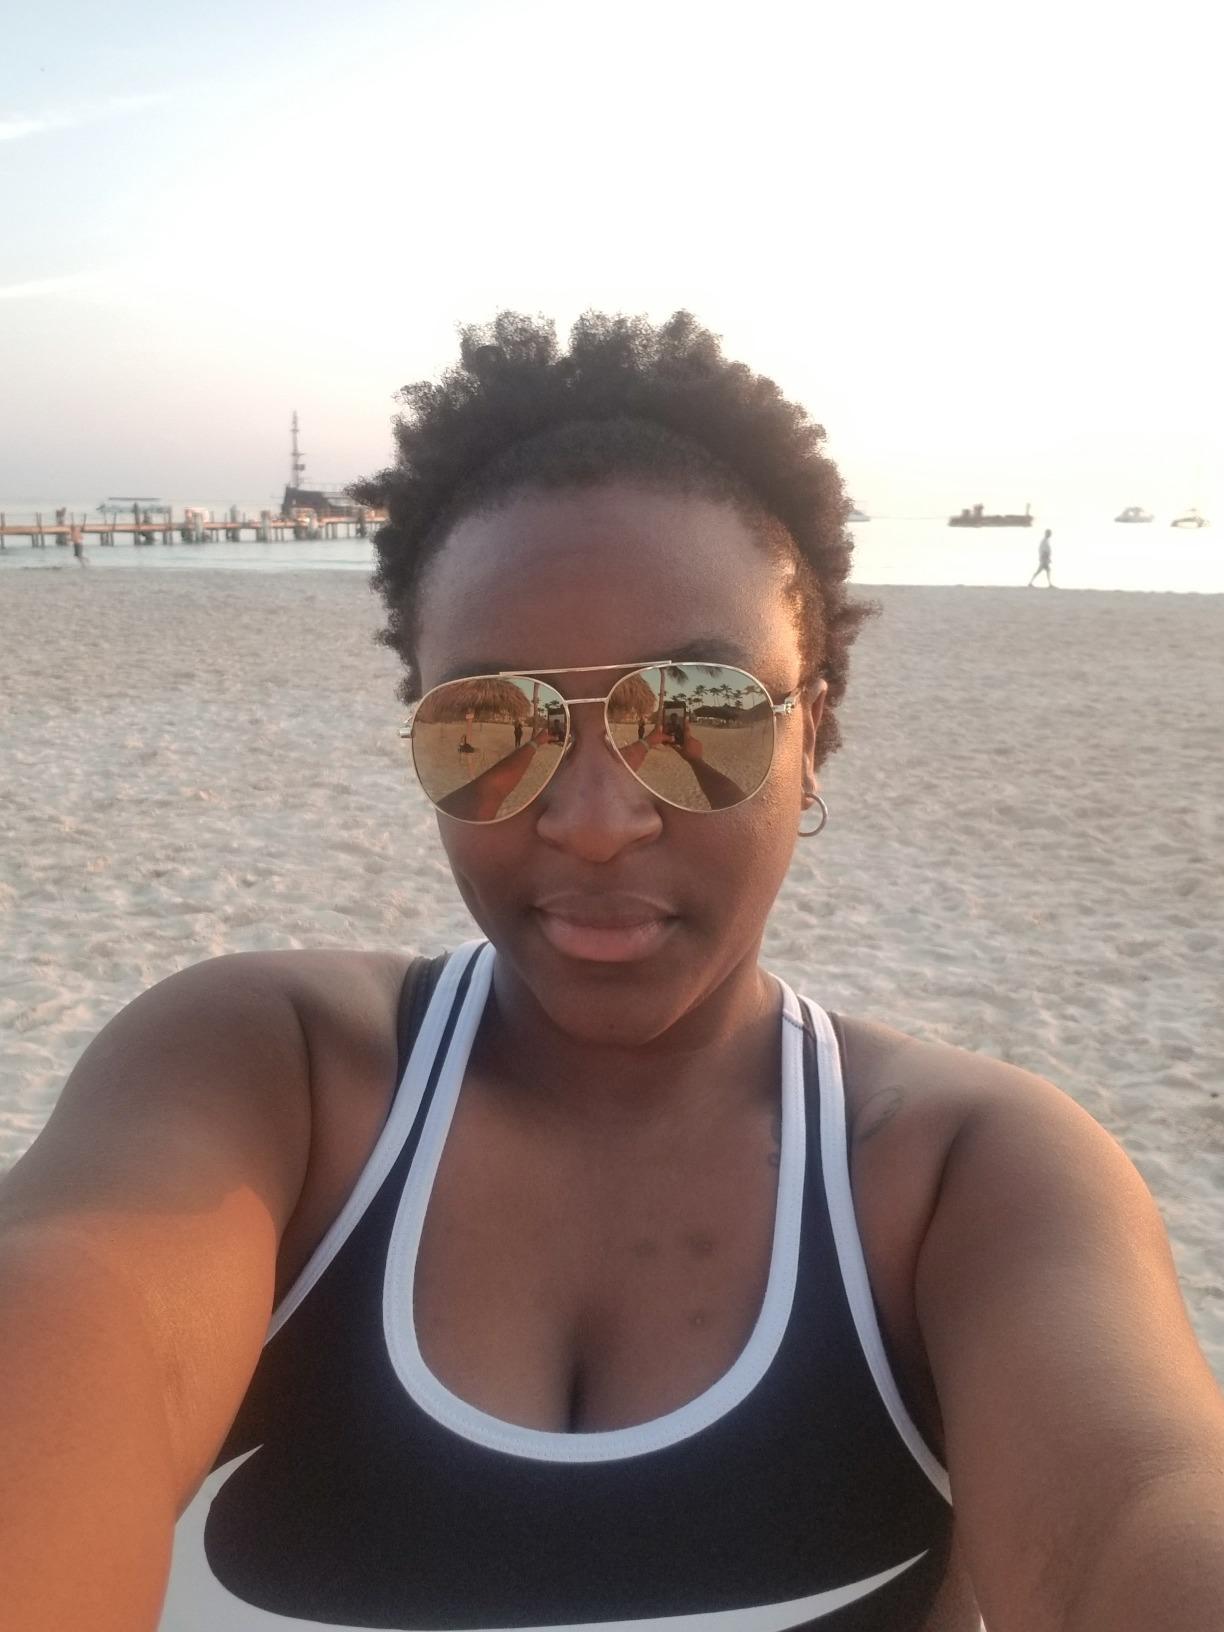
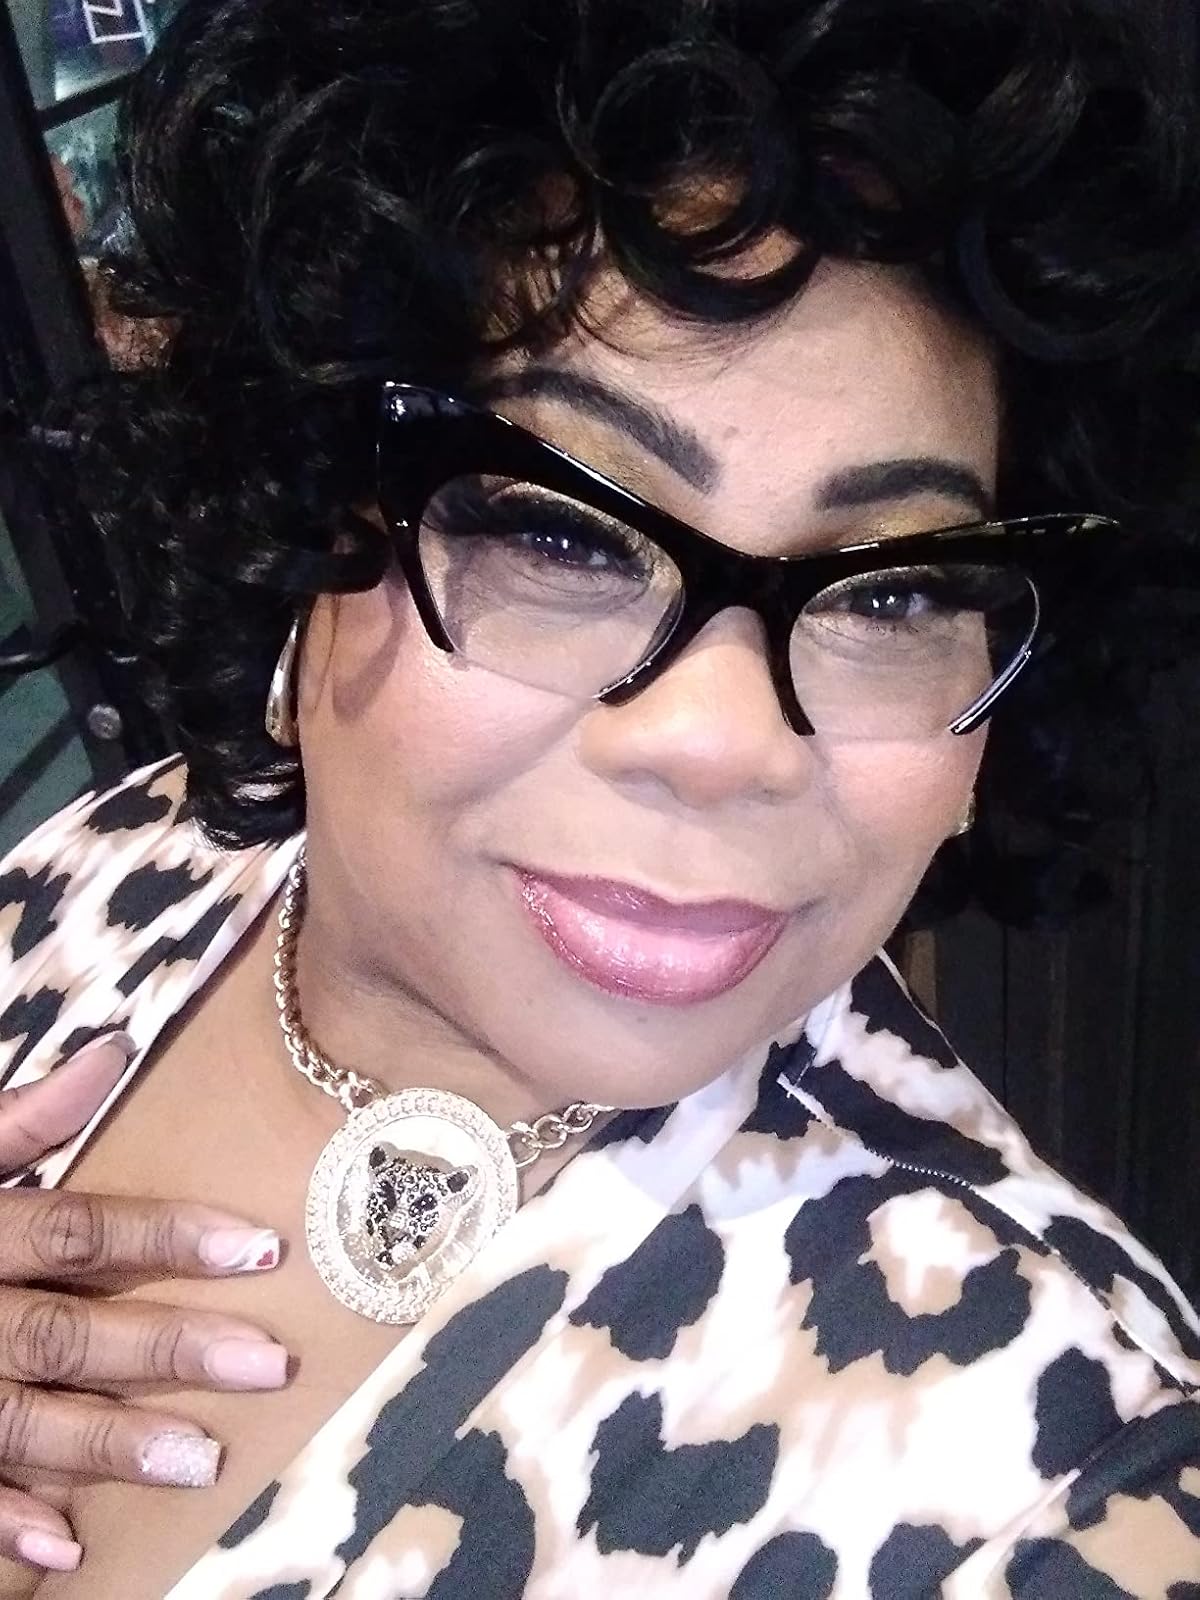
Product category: accessories_sunglasses
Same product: no